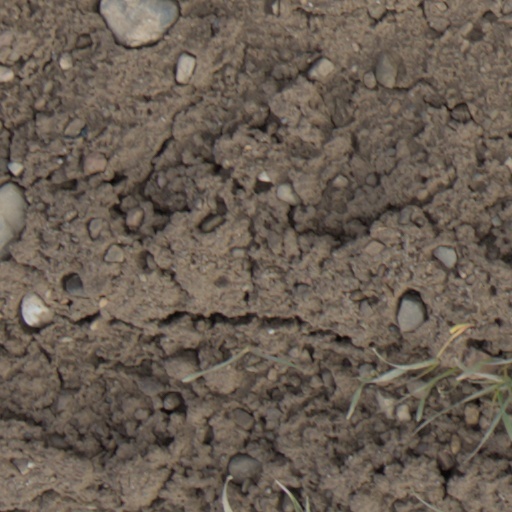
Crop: wheat